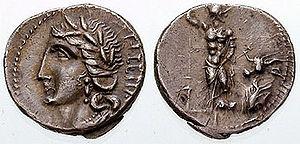
L'osque est une langue aujourd'hui disparue, appartenant au groupe sabellique des langues italiques, elles-mêmes rattachées à la grande famille des langues indo-européennes. C'est une langue cousine du latin, avec lequel elle partage une structure grammaticale commune.